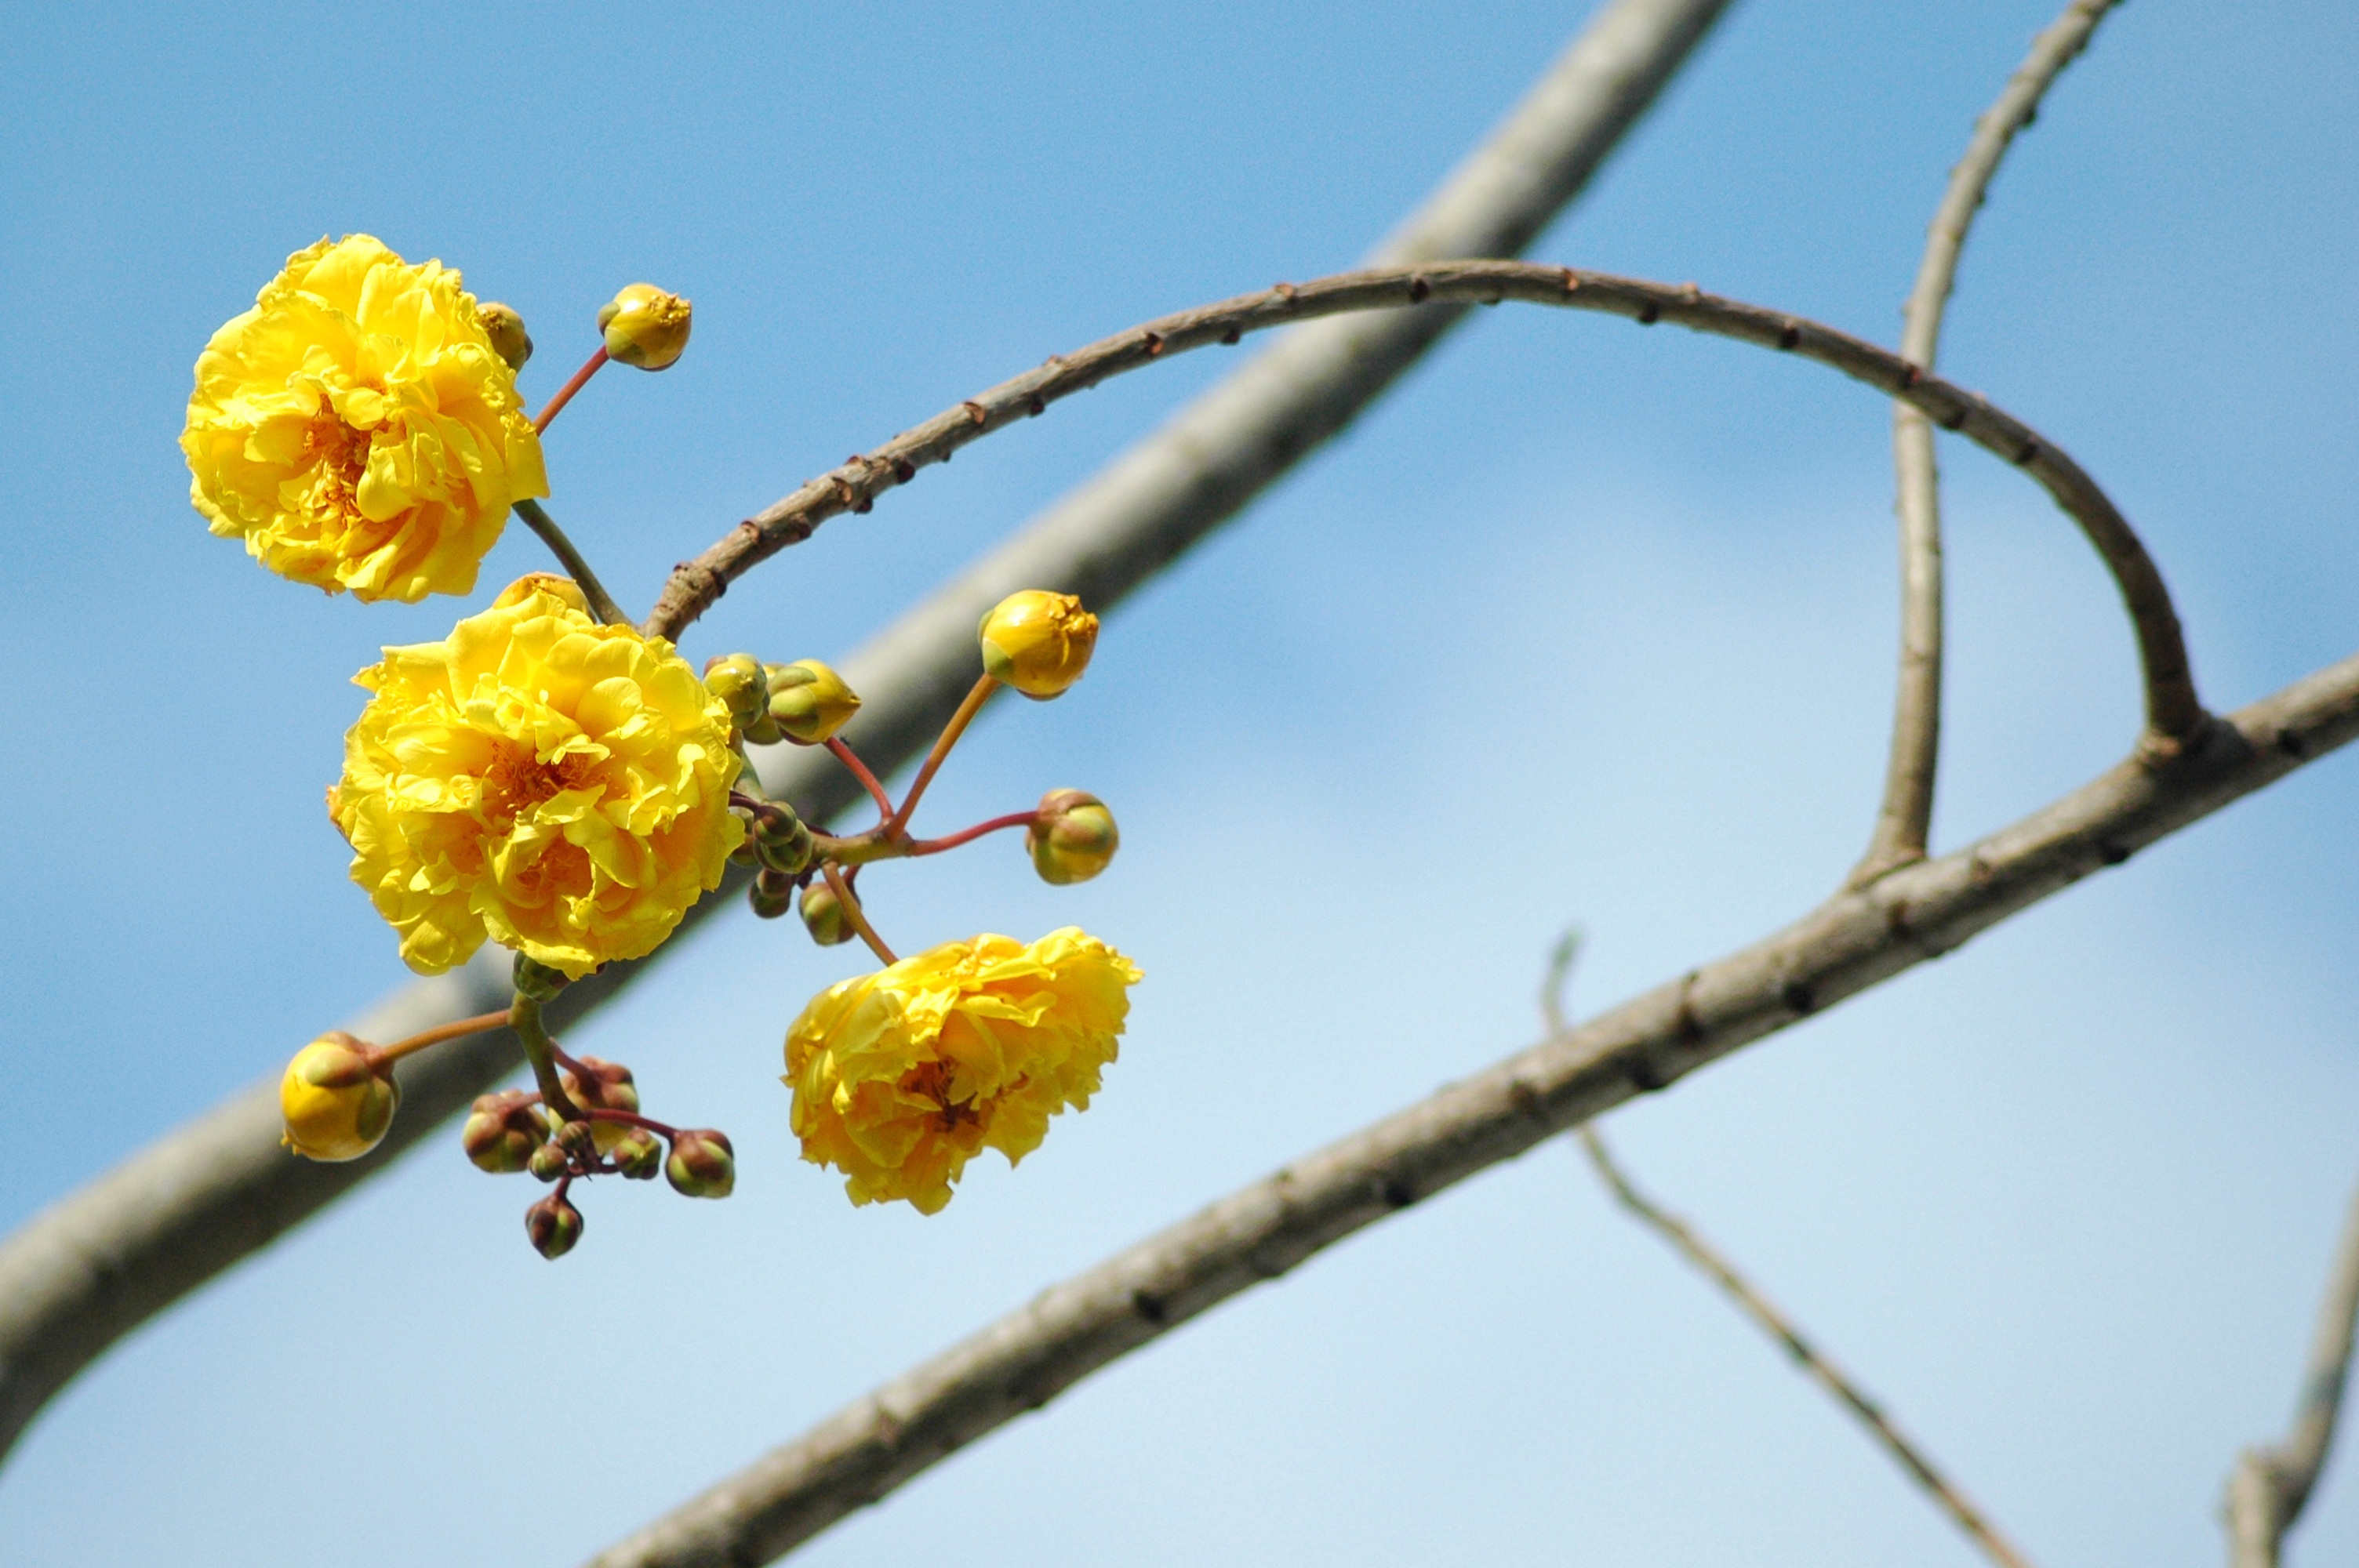
tree, nature, outdoor, branch, blossom, plant, fruit, leaf, flower, food, spring, produce, botany, yellow, flora, twig, macro photography, flowering plant, plant stem